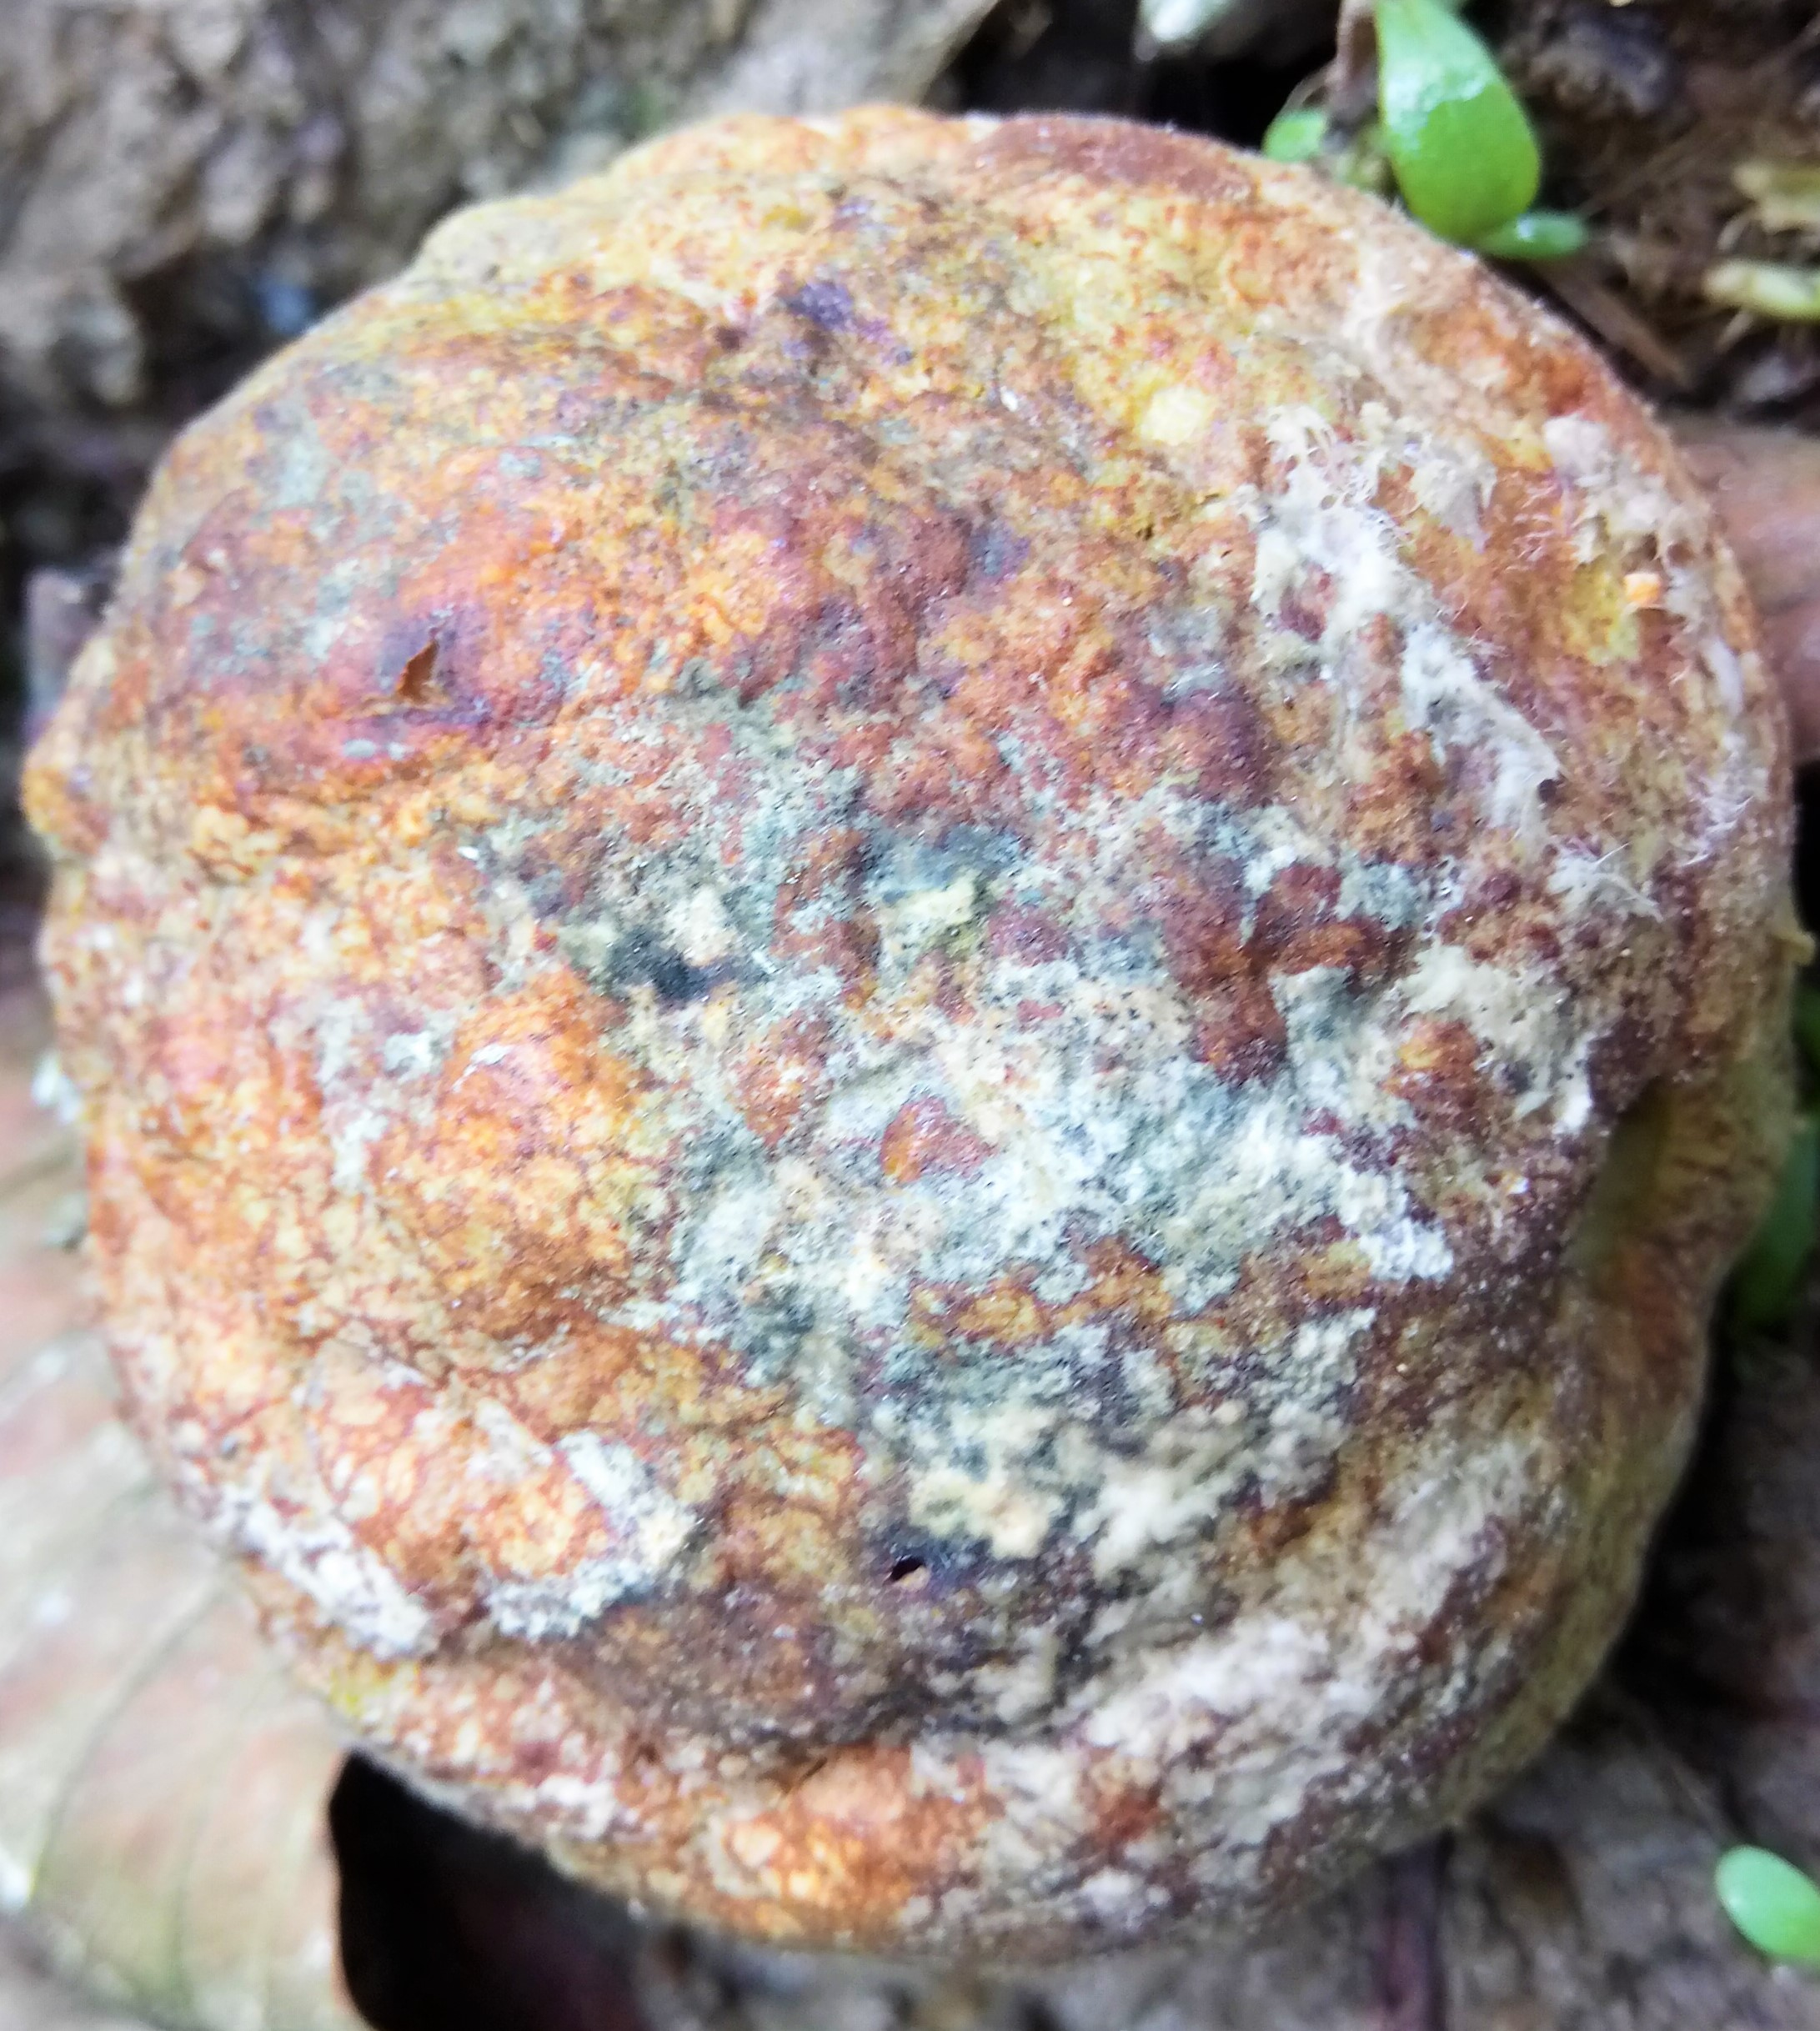
Label: Phytopthora